Colbert, Washington

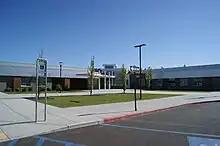
Midway Elementary School

Children who live in Colbert attend either Colbert Elementary School on Greenbluff Road or Midway Elementary School, both of which, along with Shiloh Hills Elementary and Meadow Ridge Elementary, feed into the newly formed Mountainside Middle School (previously Mead Middle School), which feeds into Mount Spokane High School. These schools are part of the Mead School District.